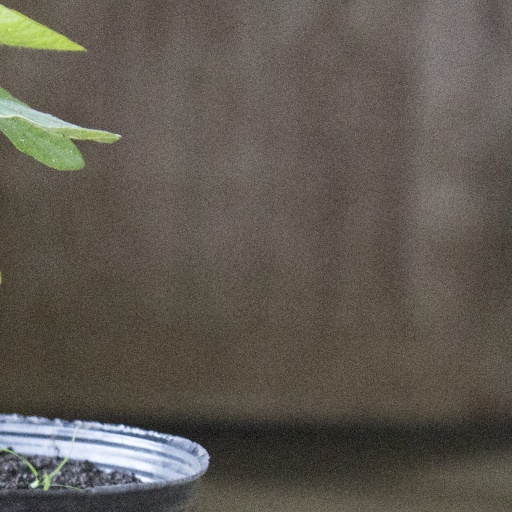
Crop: soybean